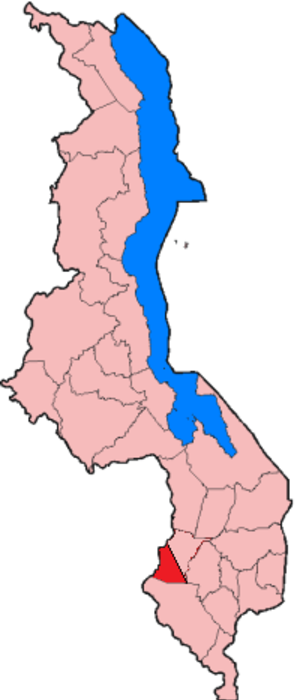
Le district de Mwanza est un district du sud du Malawi.